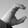
ASL letter: C